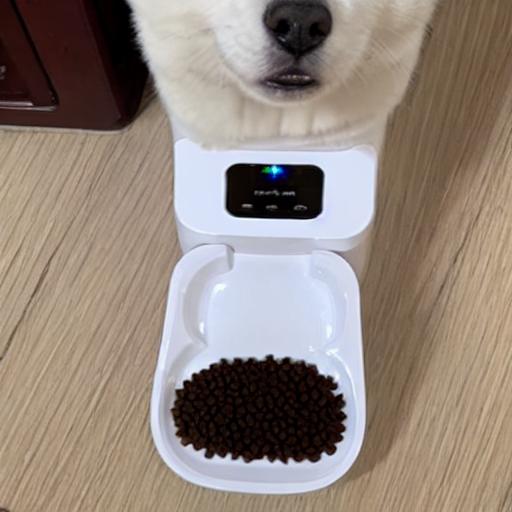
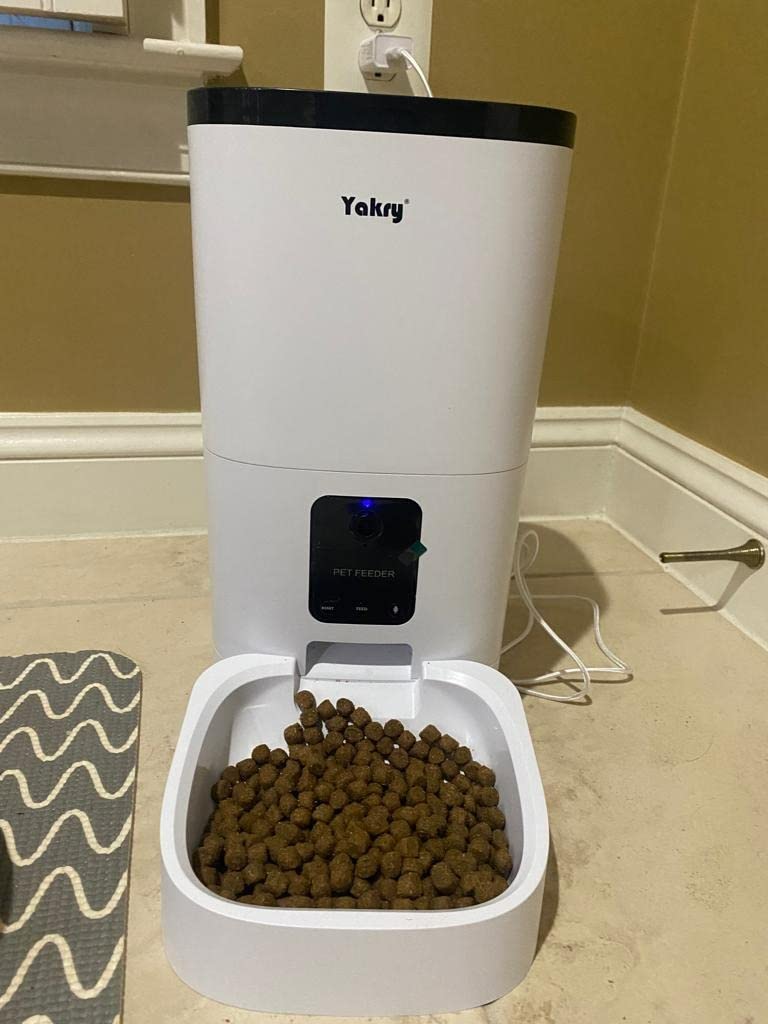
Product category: items_feeder
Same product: no